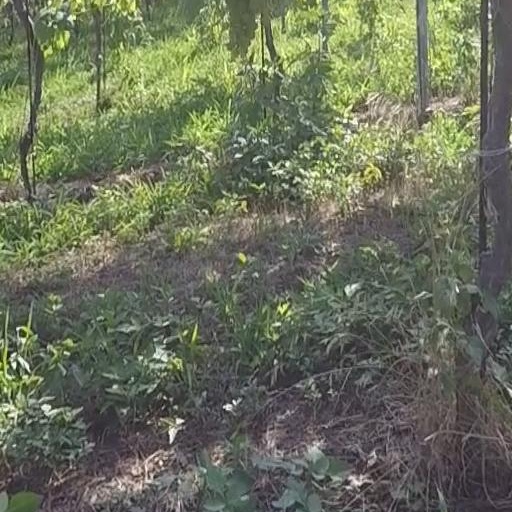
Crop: grape